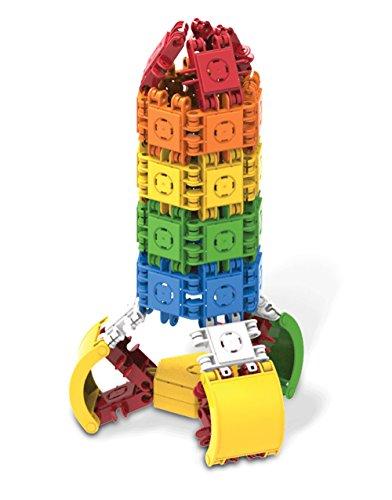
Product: Clicformers Basic Set (90 Piece) Educational Building Blocks Kit, Construction STEM Toy, Creative Building Bricks
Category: Toys & Games | Building Toys
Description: Build with 64 Clicformers blocks and 26 Accessories.
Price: $9.72
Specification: ProductDimensions:10x6x8inches|ItemWeight:2pounds|ShippingWeight:2.2pounds(Viewshippingratesandpolicies)|DomesticShipping:ItemcanbeshippedwithinU.S.|InternationalShipping:ThisitemcanbeshippedtoselectcountriesoutsideoftheU.S.LearnMore|ASIN:B071DBMVT9|Itemmodelnumber:801003|Manufacturerrecommendedage:4yearsandup